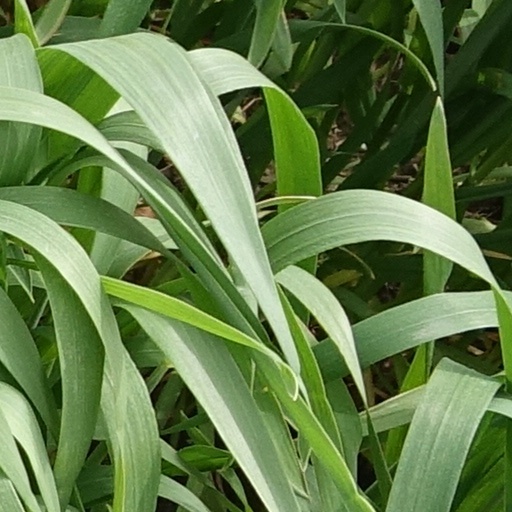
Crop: wheat